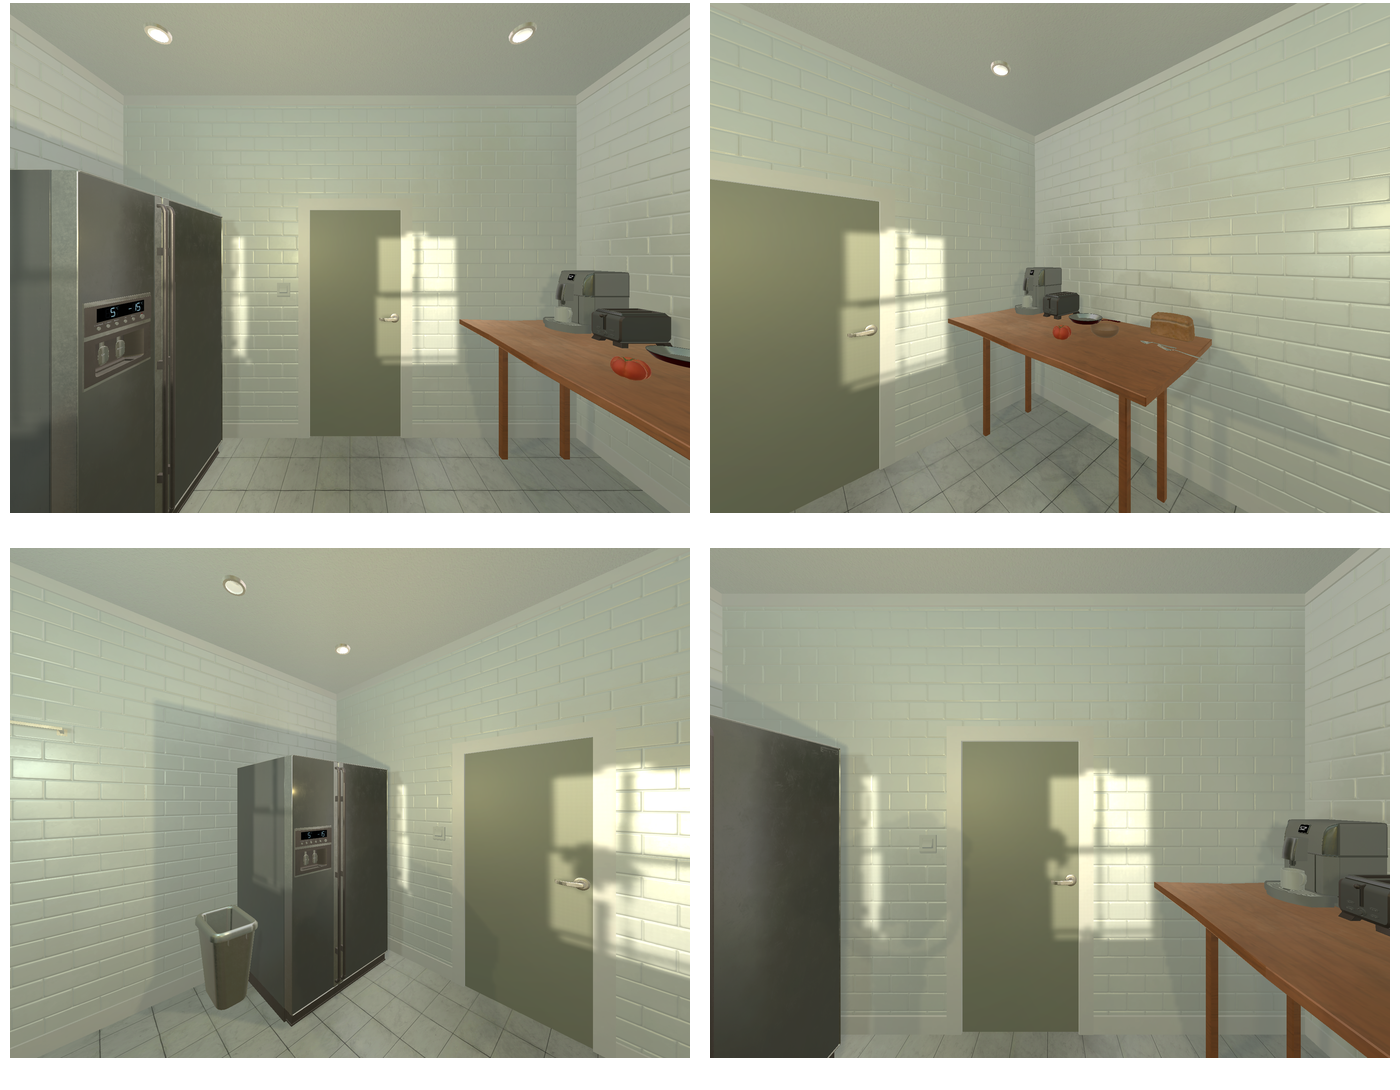Task instruction: Open the door.
Answer: {"task_instruction": "Open the door.", "nodes": ["handle", "door"], "edges": [{"functional_relationship": "openorclose", "object1": "handle", "object2": "door", "spatial_relations": ["right_of", "in_front_of", "close"], "is_touching": true}], "action_type": "rotate", "function_type": "open_close_control"}